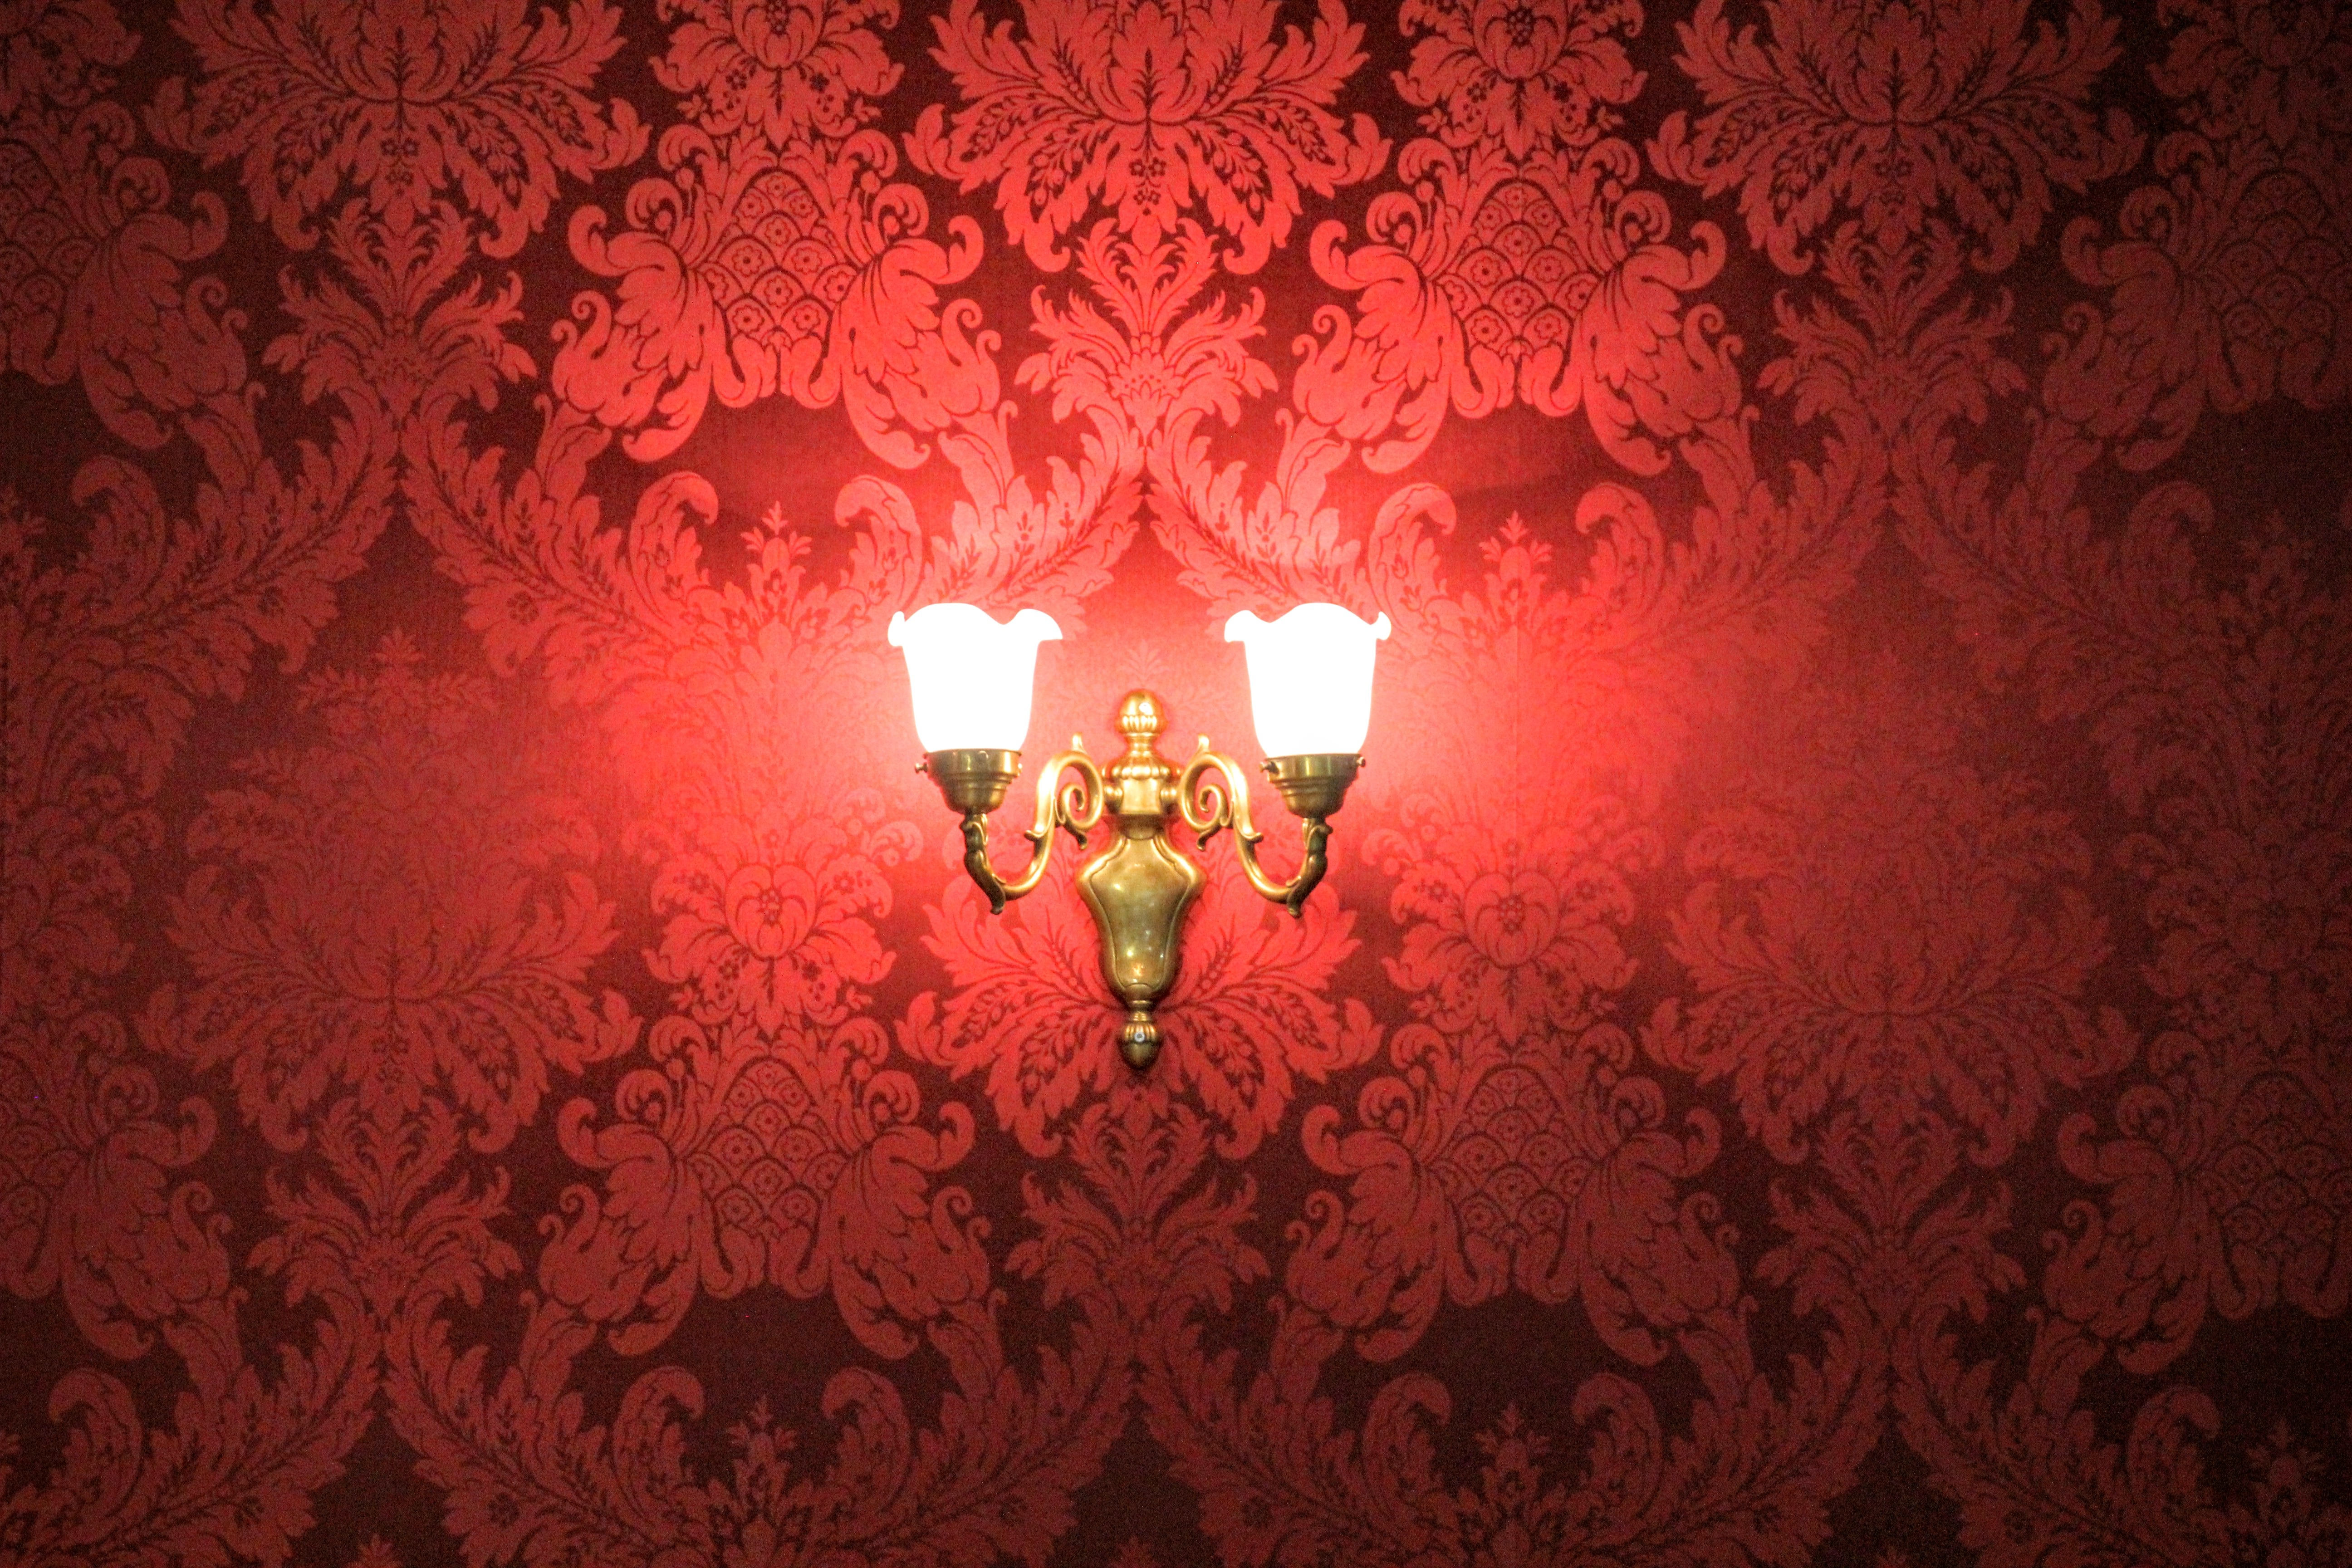
light, texture, flower, red, nostalgia, darkness, lamp, lampshade, lighting, ornament, wallpaper, mood, stylish, atmospheric, ambience, room lighting, 70th, ornament wallpaper, computer wallpaper